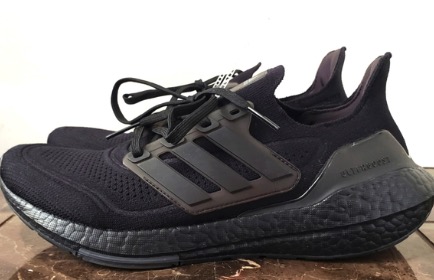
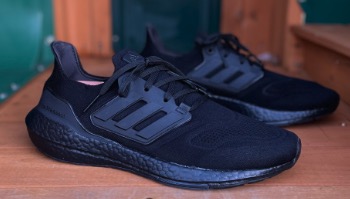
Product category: misc
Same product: yes